Roy McGrath

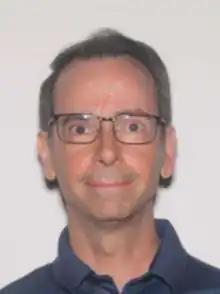
Federal Bureau of Investigation mugshot of McGrath, June 2021

In October 2020, "Maryland Matters" reported that both state and federal prosecutors were investigating the severance payments made to McGrath at the end of his tenure as MES director. On October 5, 2021, McGrath was indicted by a federal grand jury on charges for wire fraud, misconduct in office, and improper use of state funds. He lashed out against state prosecutors in a Facebook post later that week, saying that "politically-motivated bullies" were after him and that he was confident "the exculpatory facts will come to light and speak for themselves". Later that month, U.S. District Court Magistrate Thomas M. DiGirolamo approved pretrial release for McGrath, requiring him to surrender his passport and firearms. In November 2021, McGrath pleaded not guilty to criminal charges in federal court. If convicted, he could have faced up to 140 years in prison.